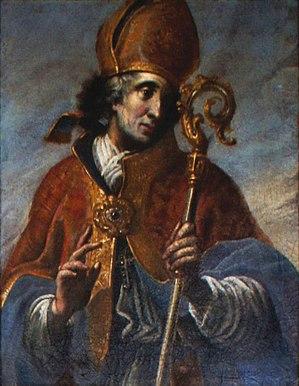
Wildgraf Emicho, mort le 28 juillet 1311, est le 29ᵉ évêque de Frisingue de 1283 à 1311.